Herbert Mensah

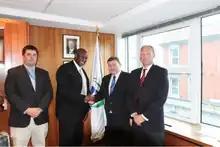
Herbert Mensah, President of Ghana Rugby, meeting with David Carrigy and Morgan Buckley of World Rugby in Dublin, Ireland in July 2014.

Based on his consultations with both World Rugby and Rugby Africa, Mensah realised that a stumbling block in the way of Ghana Rugby to become a full member of World Rugby was the successful completion of a successfully run local league by at least ten clubs. He immediately mobilised his resources, and planned and completed the first professionally run Ghana Rugby Club Championship (GRCC).